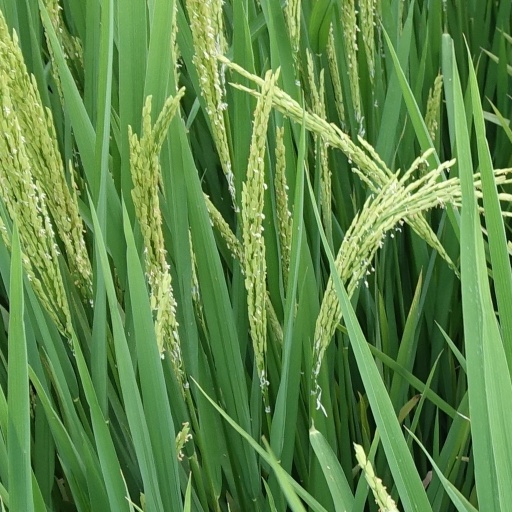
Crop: rice